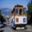
Label: streetcar